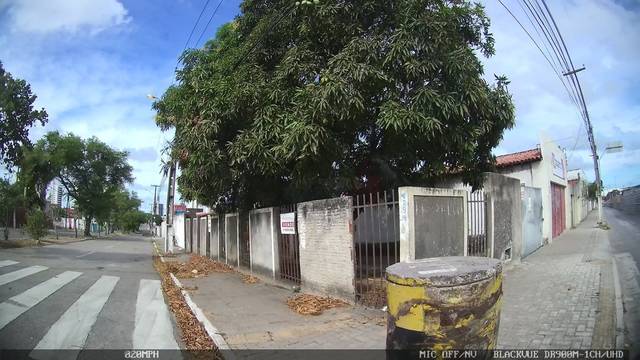
Region: Brazil
Coordinates: -5.821, -35.226